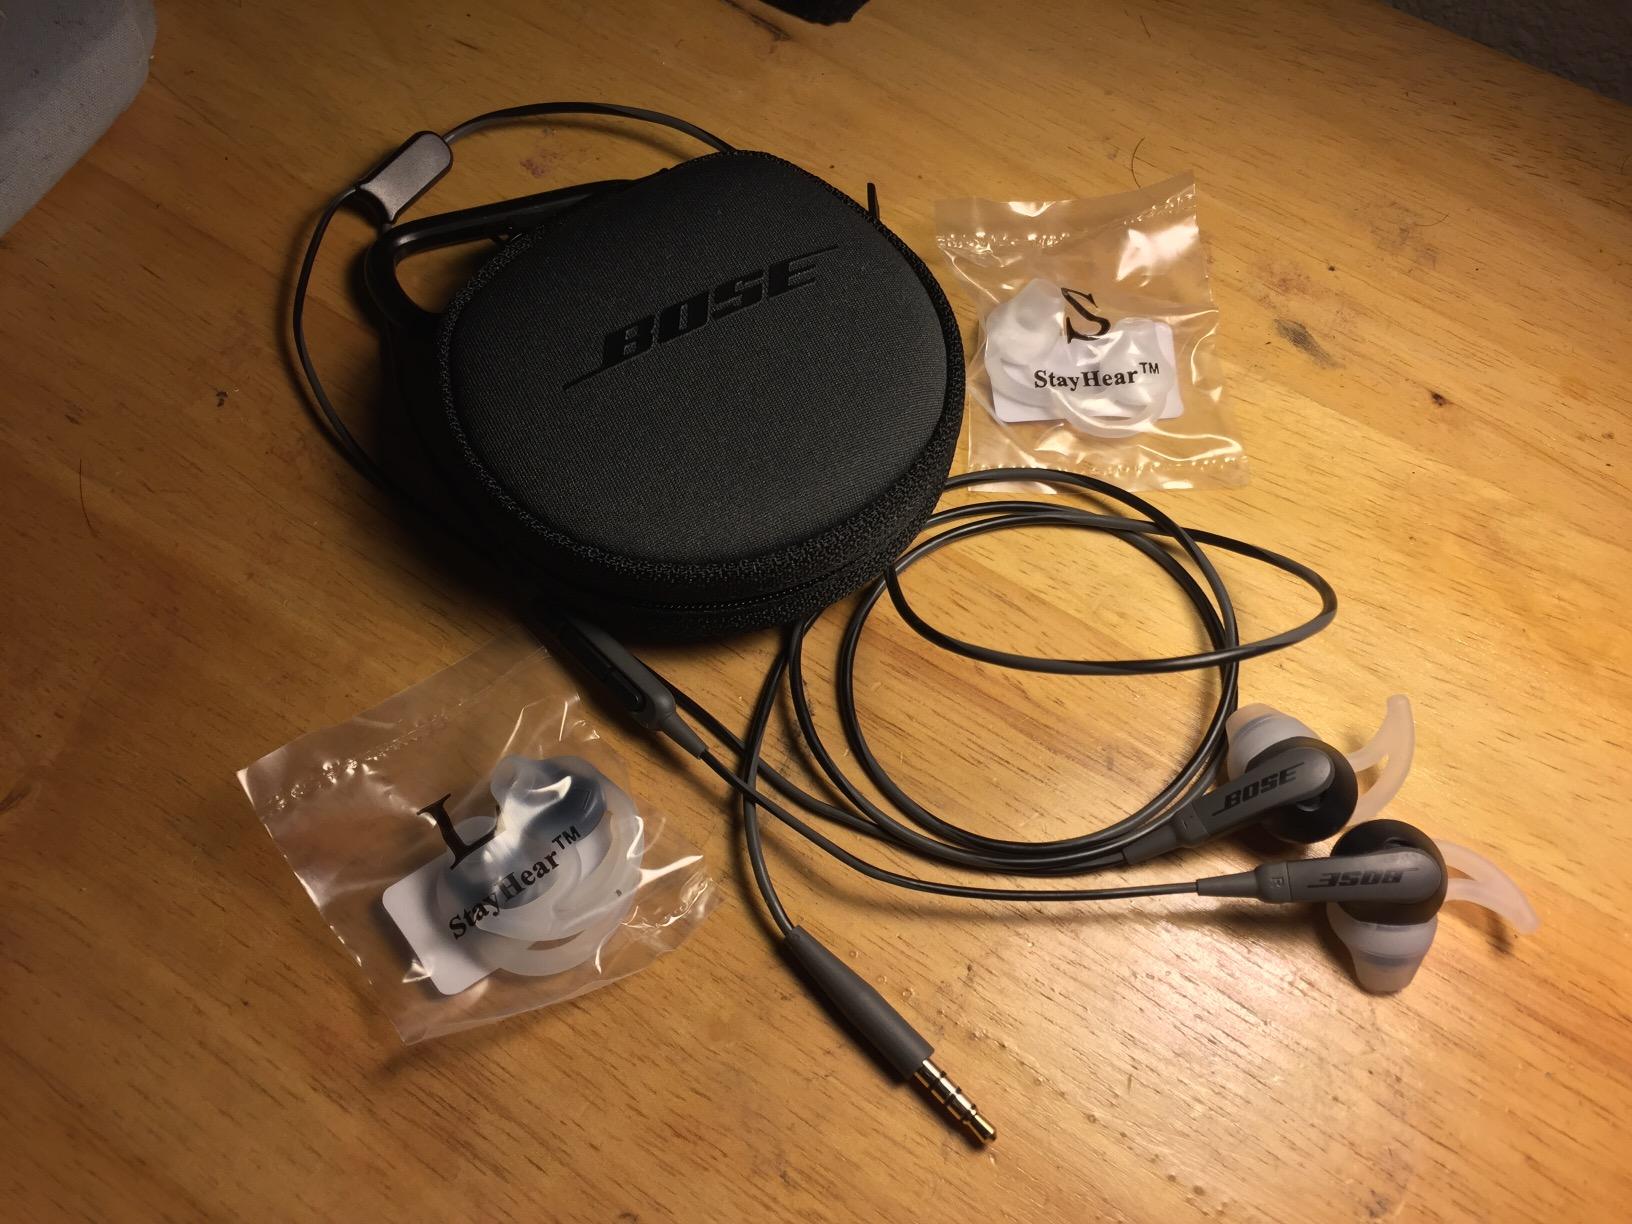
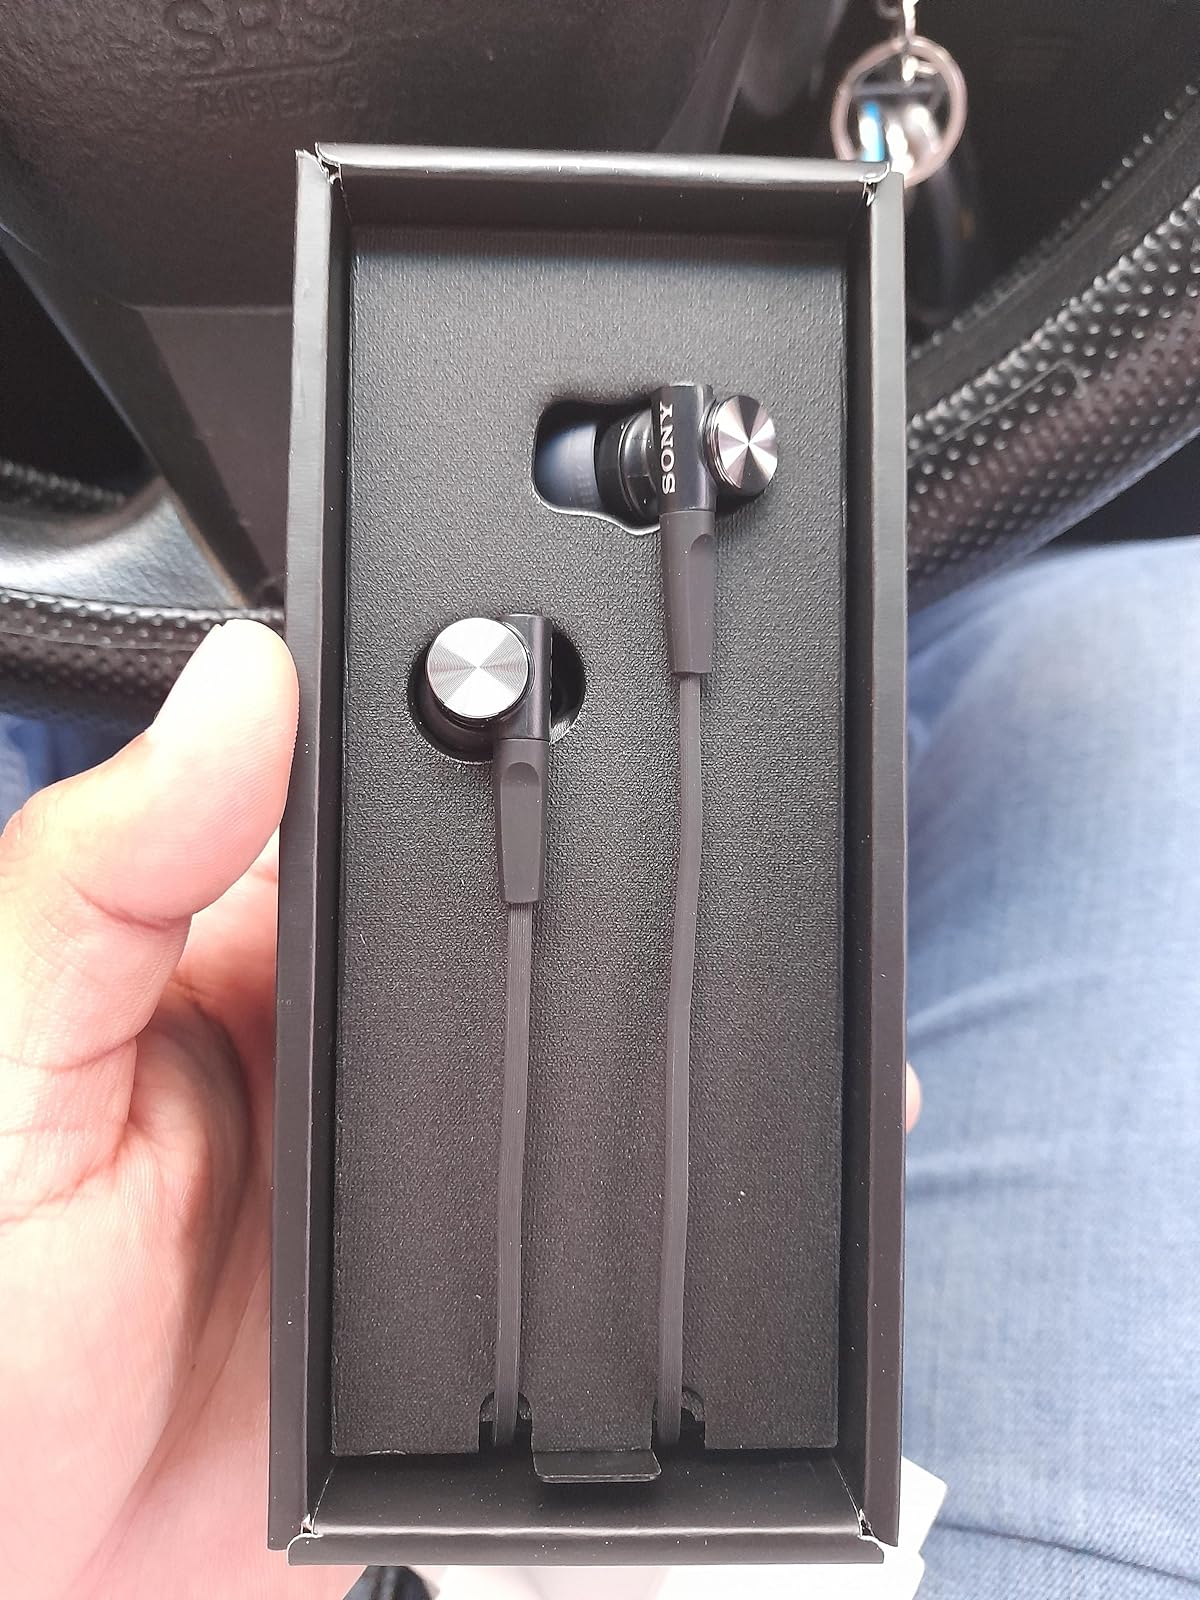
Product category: headphones
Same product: no